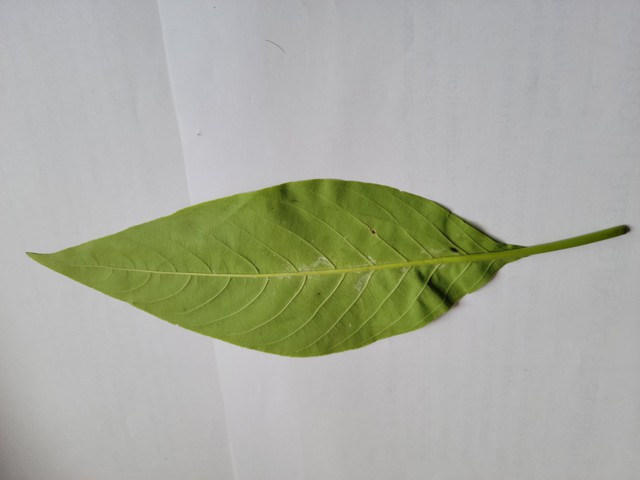
Plant: basok